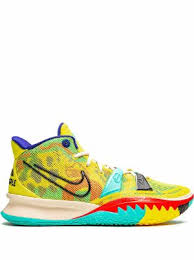
Label: Sneaker